Open Windows (film)

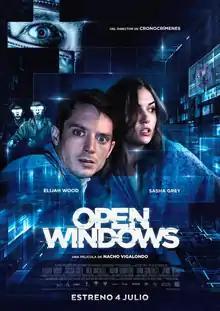
Spanish theatrical release poster

Open Windows is a 2014 found footage techno-thriller film directed and written by Nacho Vigalondo. The film stars Elijah Wood, Sasha Grey and Neil Maskell, and had its world premiere at South by Southwest on 10 March 2014. It is Vigalondo's first English-language film.